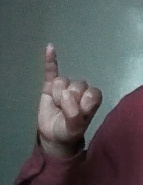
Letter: meem